Kimberworth

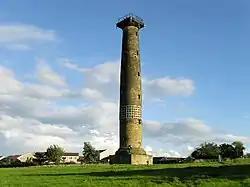
Keppel's Column built in 1778, by the Marquis of Rockingham, built to commemorate the acquittal of Admiral Keppel on charges of Treason.

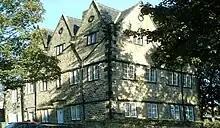
Kimberworth Manor House built in 1694

Kimberworth was served by Kimberworth Comprehensive School and Old Hall Comprehensive School until 2004 when they were merged to form Winterhill School, built on the site of the latter.